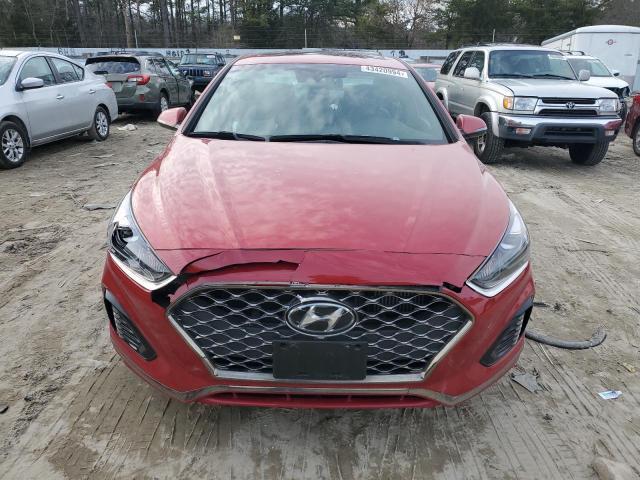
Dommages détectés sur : pare-choc avant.
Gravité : majeur